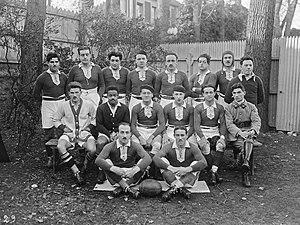
L'équipe de rugby de l'Olympique le 27 novembre 1921
L'Olympique est un club de football français fondé en 1908, disparu en 1926 en fusionnant avec le Red Star Club et situé à Pantin, puis à Paris.
Le Red Star Olympique rugby est un club français de rugby à XV fondé en 1897 et basé à Saint-Ouen, commune limitrophe de Paris.